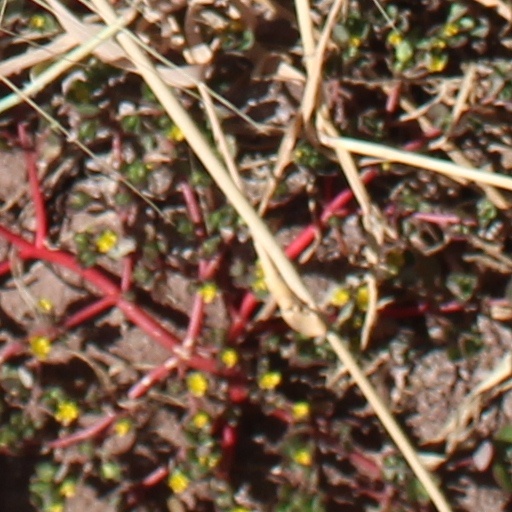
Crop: wheat